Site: brandenburg
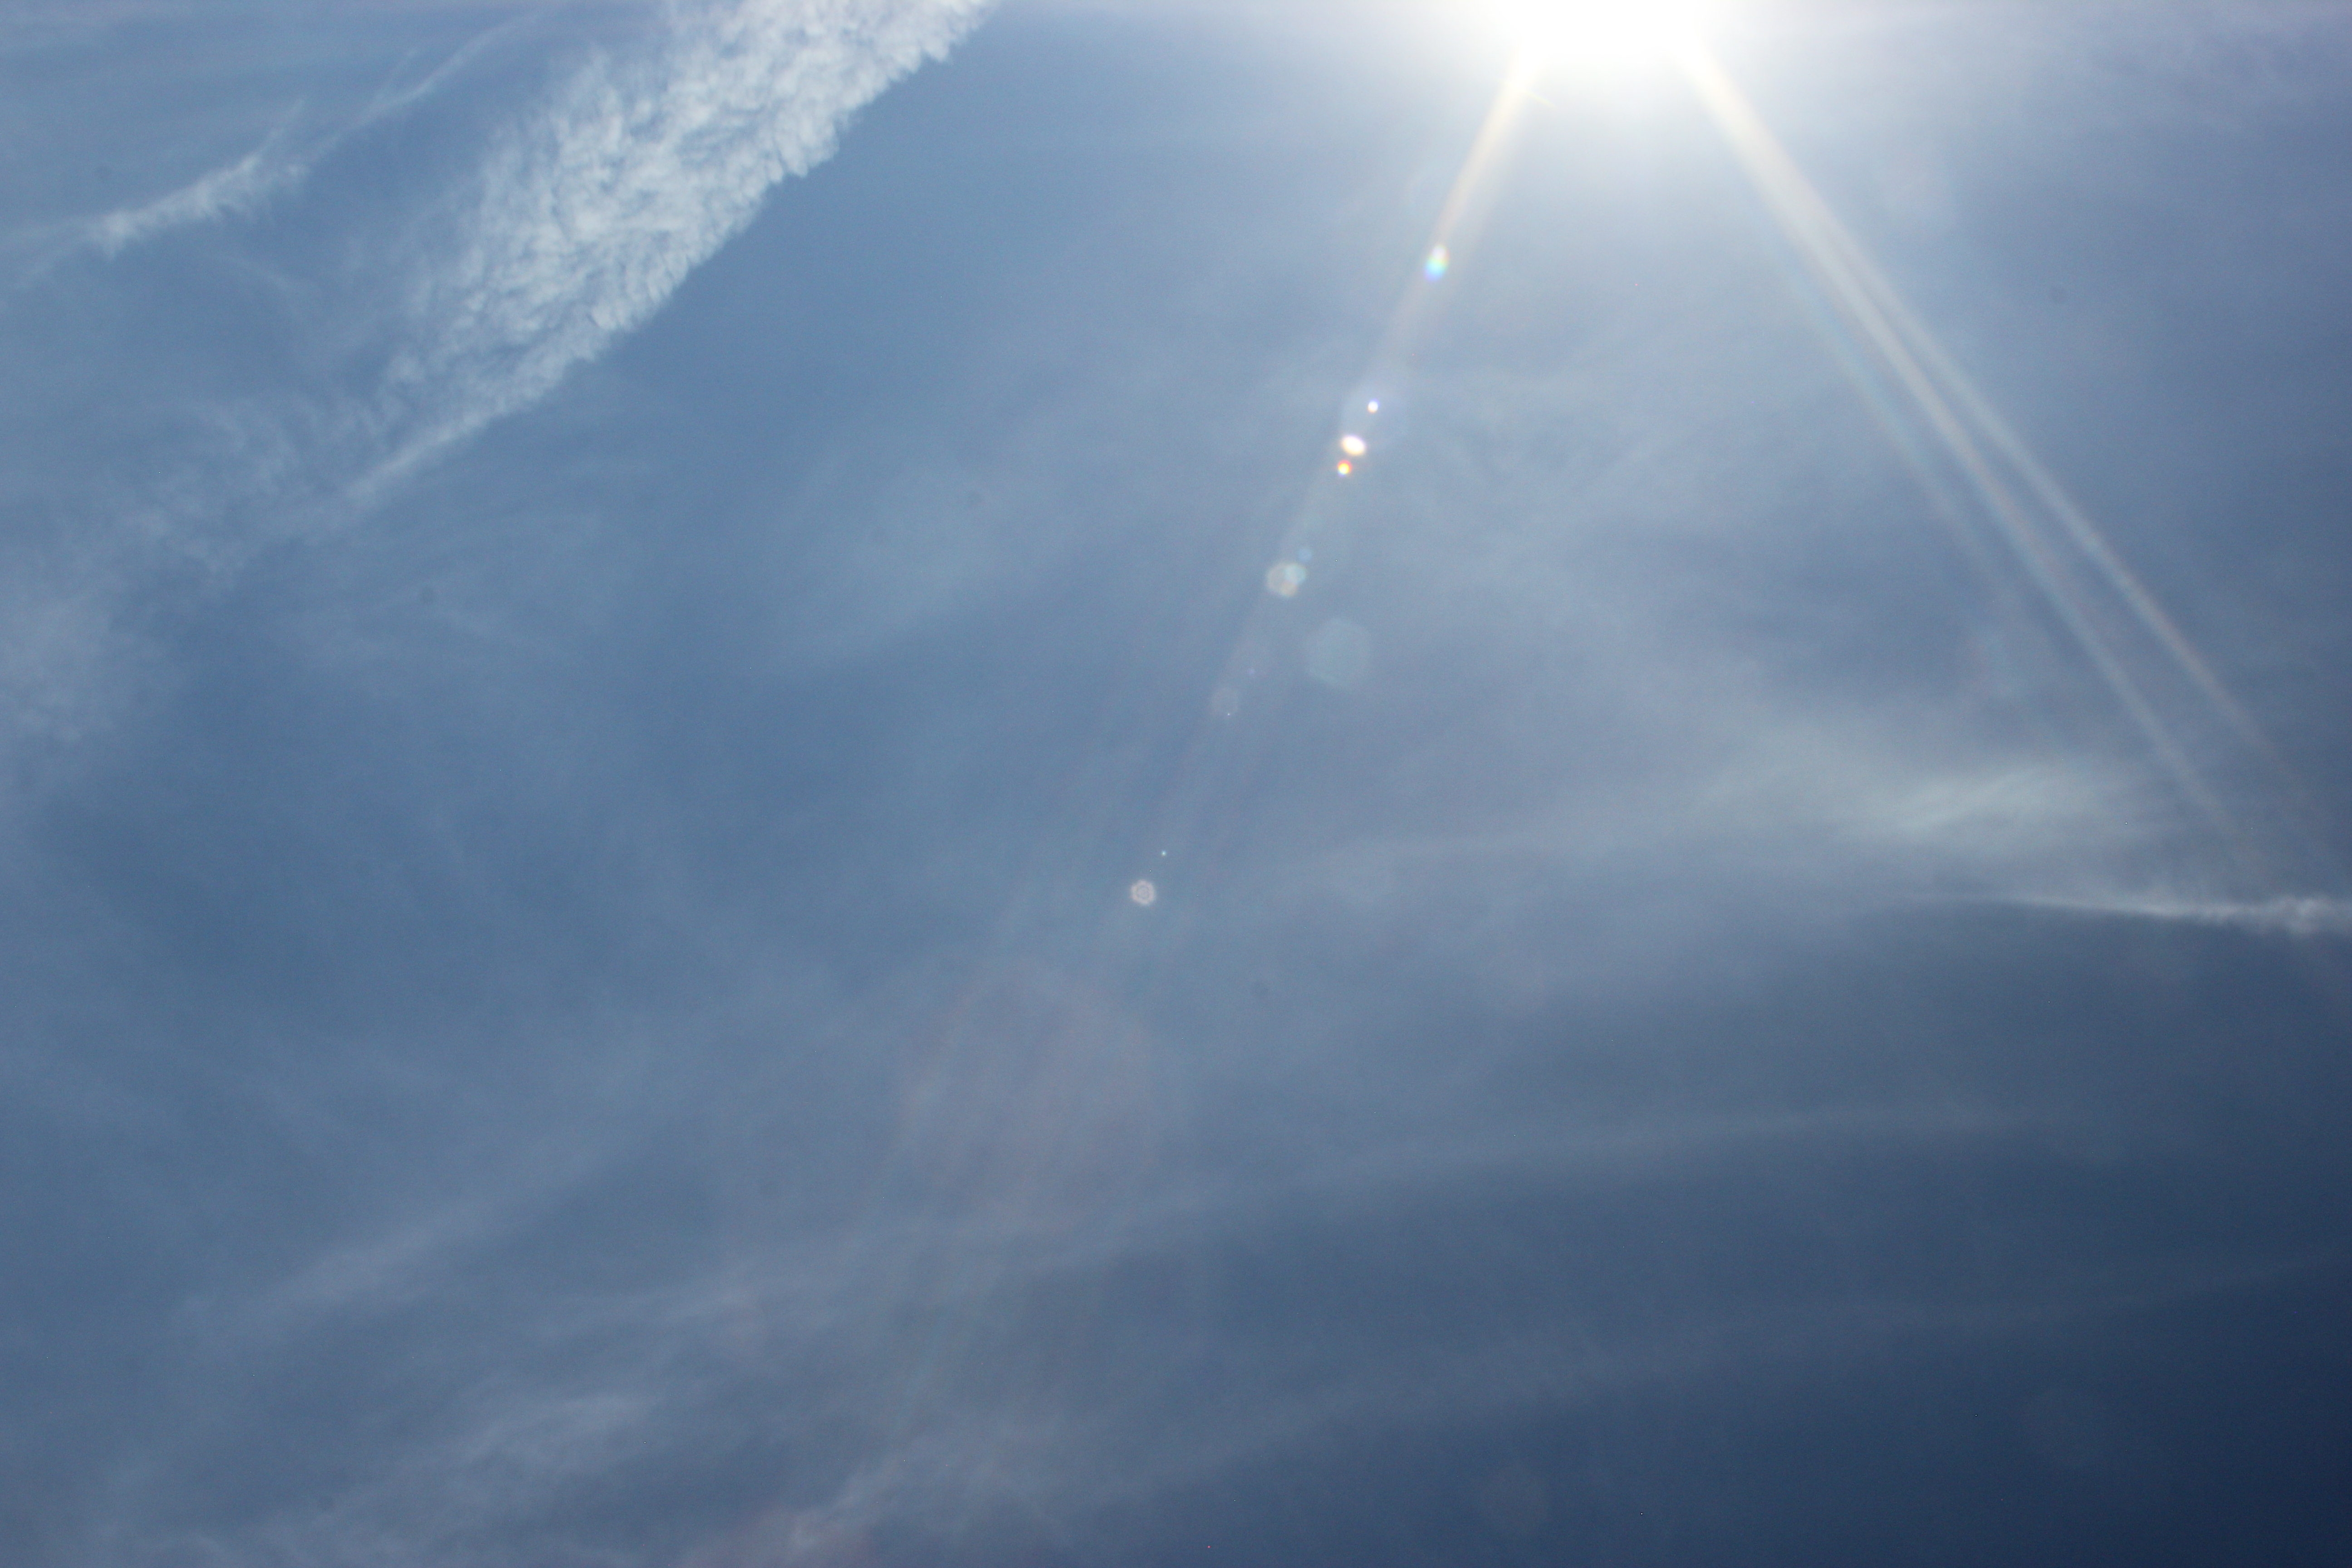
Growth stage (BBCH 77): Development of fruit